Question: What color is the mud?
Tambaya: Wana launi ne lakan?
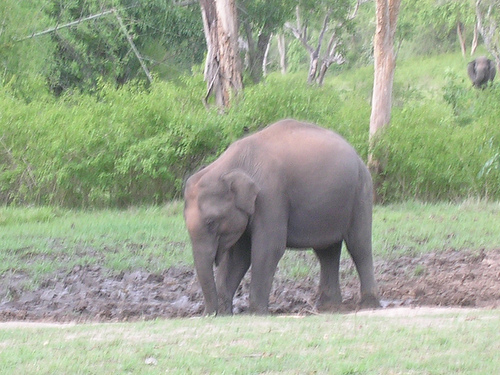
Answer: The mud is brown.
Amsa: Lakan ruwan ƙasa ce.